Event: Nepal Earthquake
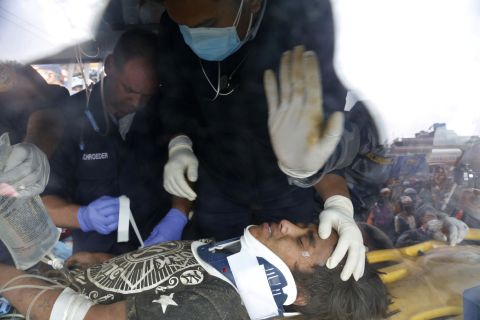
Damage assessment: no_damage